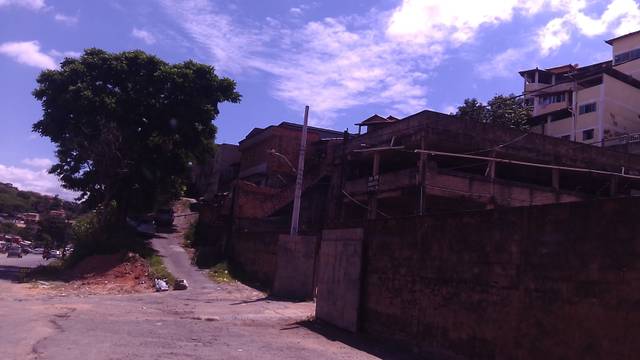
Region: Brazil
Coordinates: -19.862, -43.905